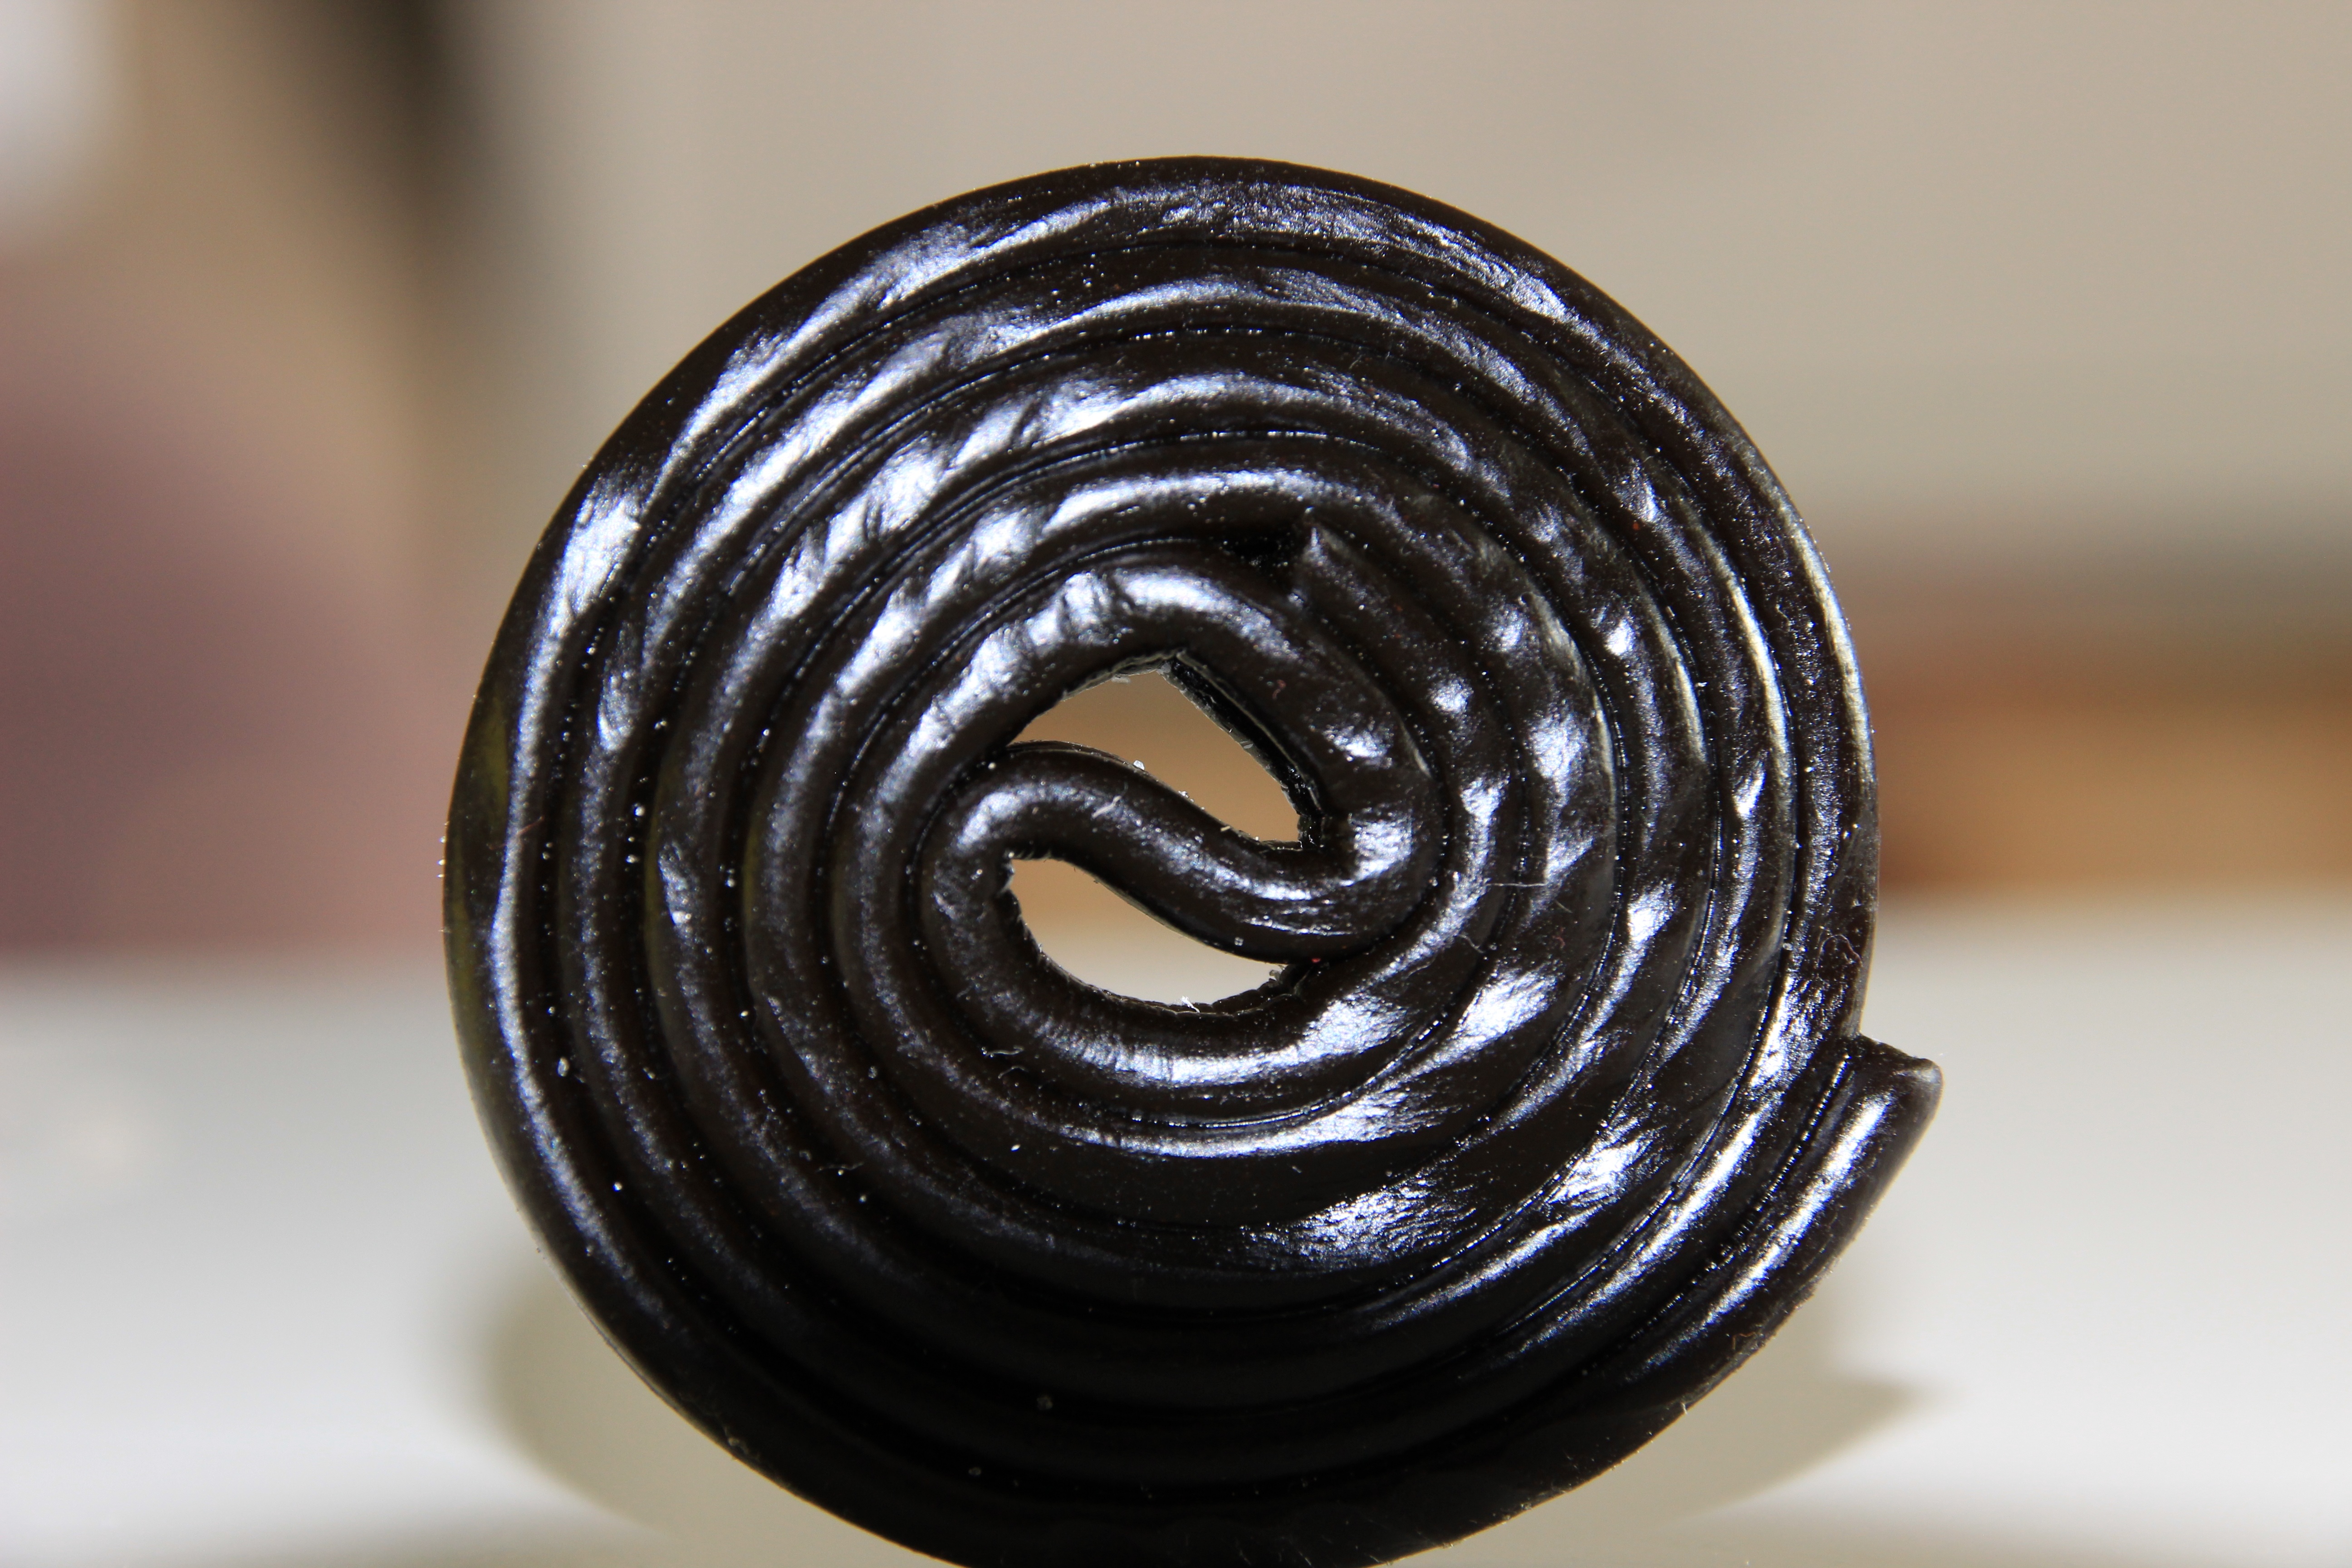
sweet, spiral, food, black, dessert, delicious, close up, macro photography, flavor, liquorice, mahadev